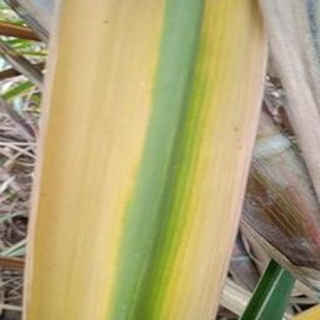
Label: sugarcane_yellow_leaf_disease